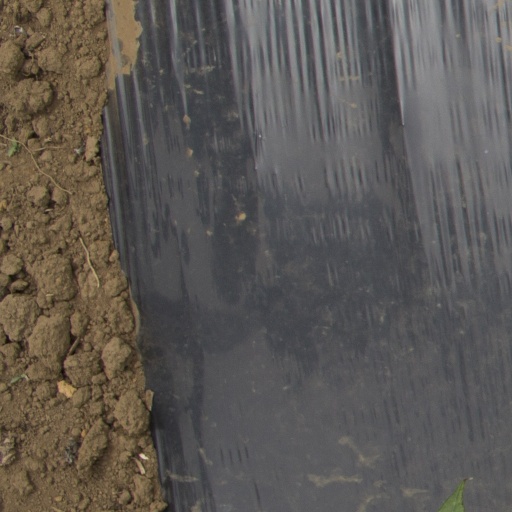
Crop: Jerusalem artichoke